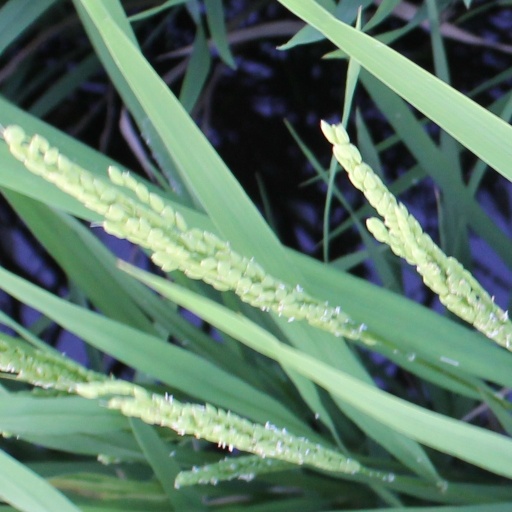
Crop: rice